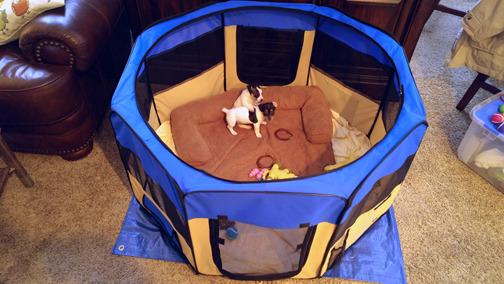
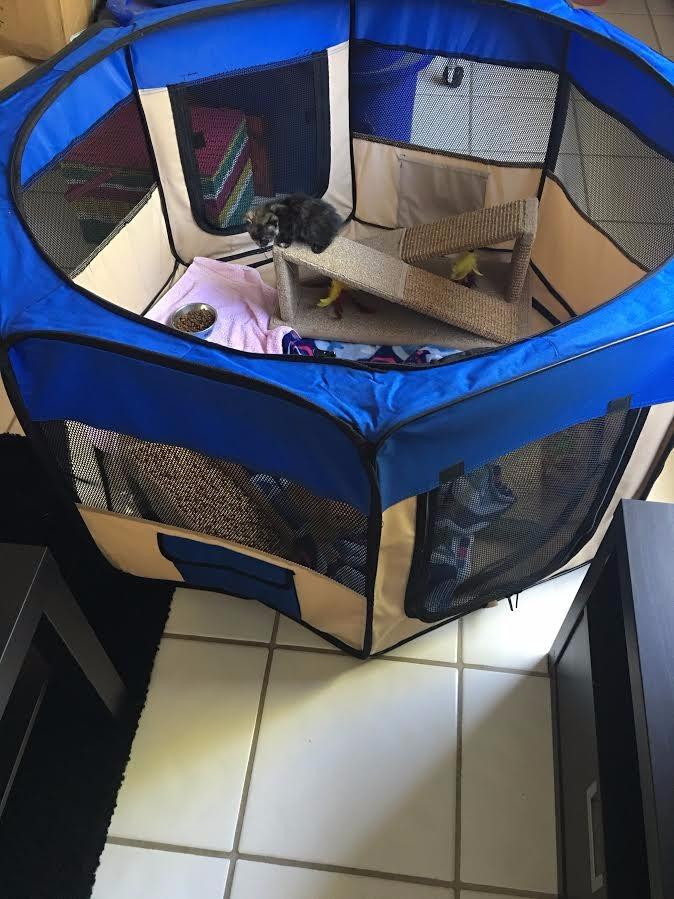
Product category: items_kennel
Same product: yes